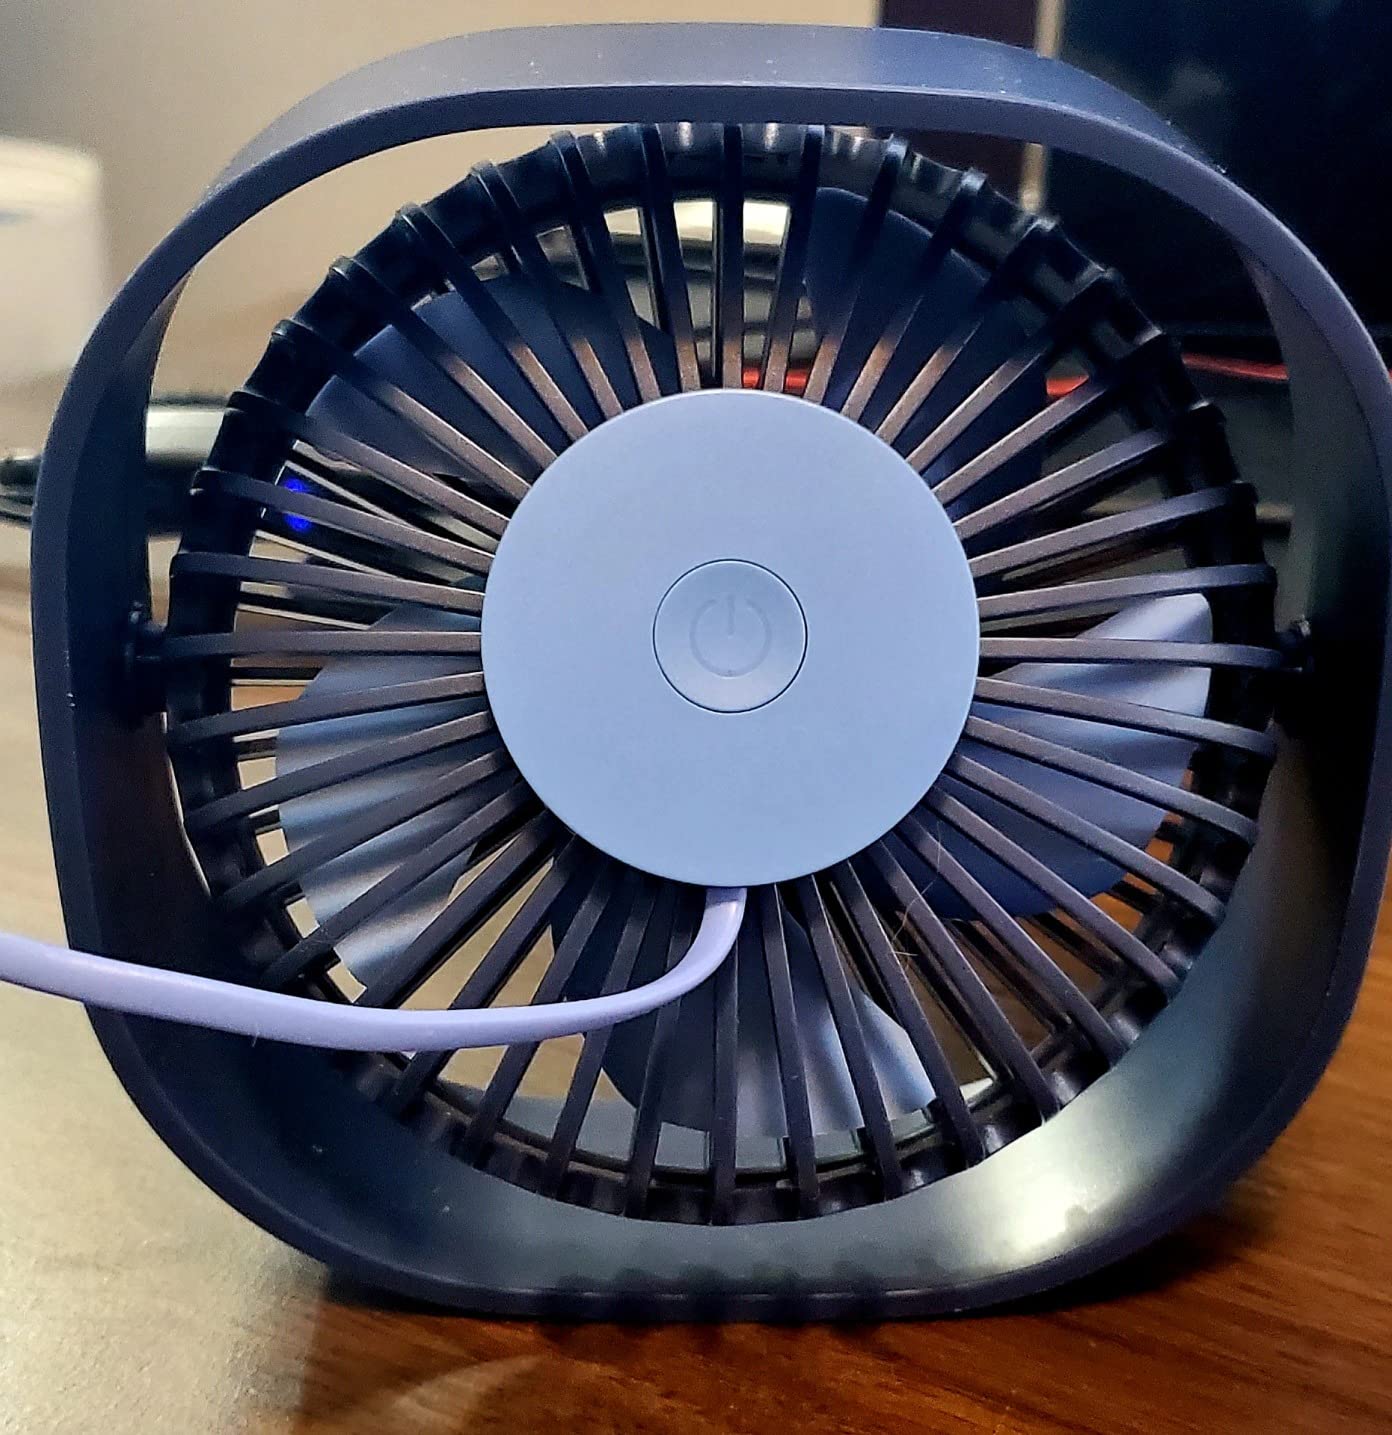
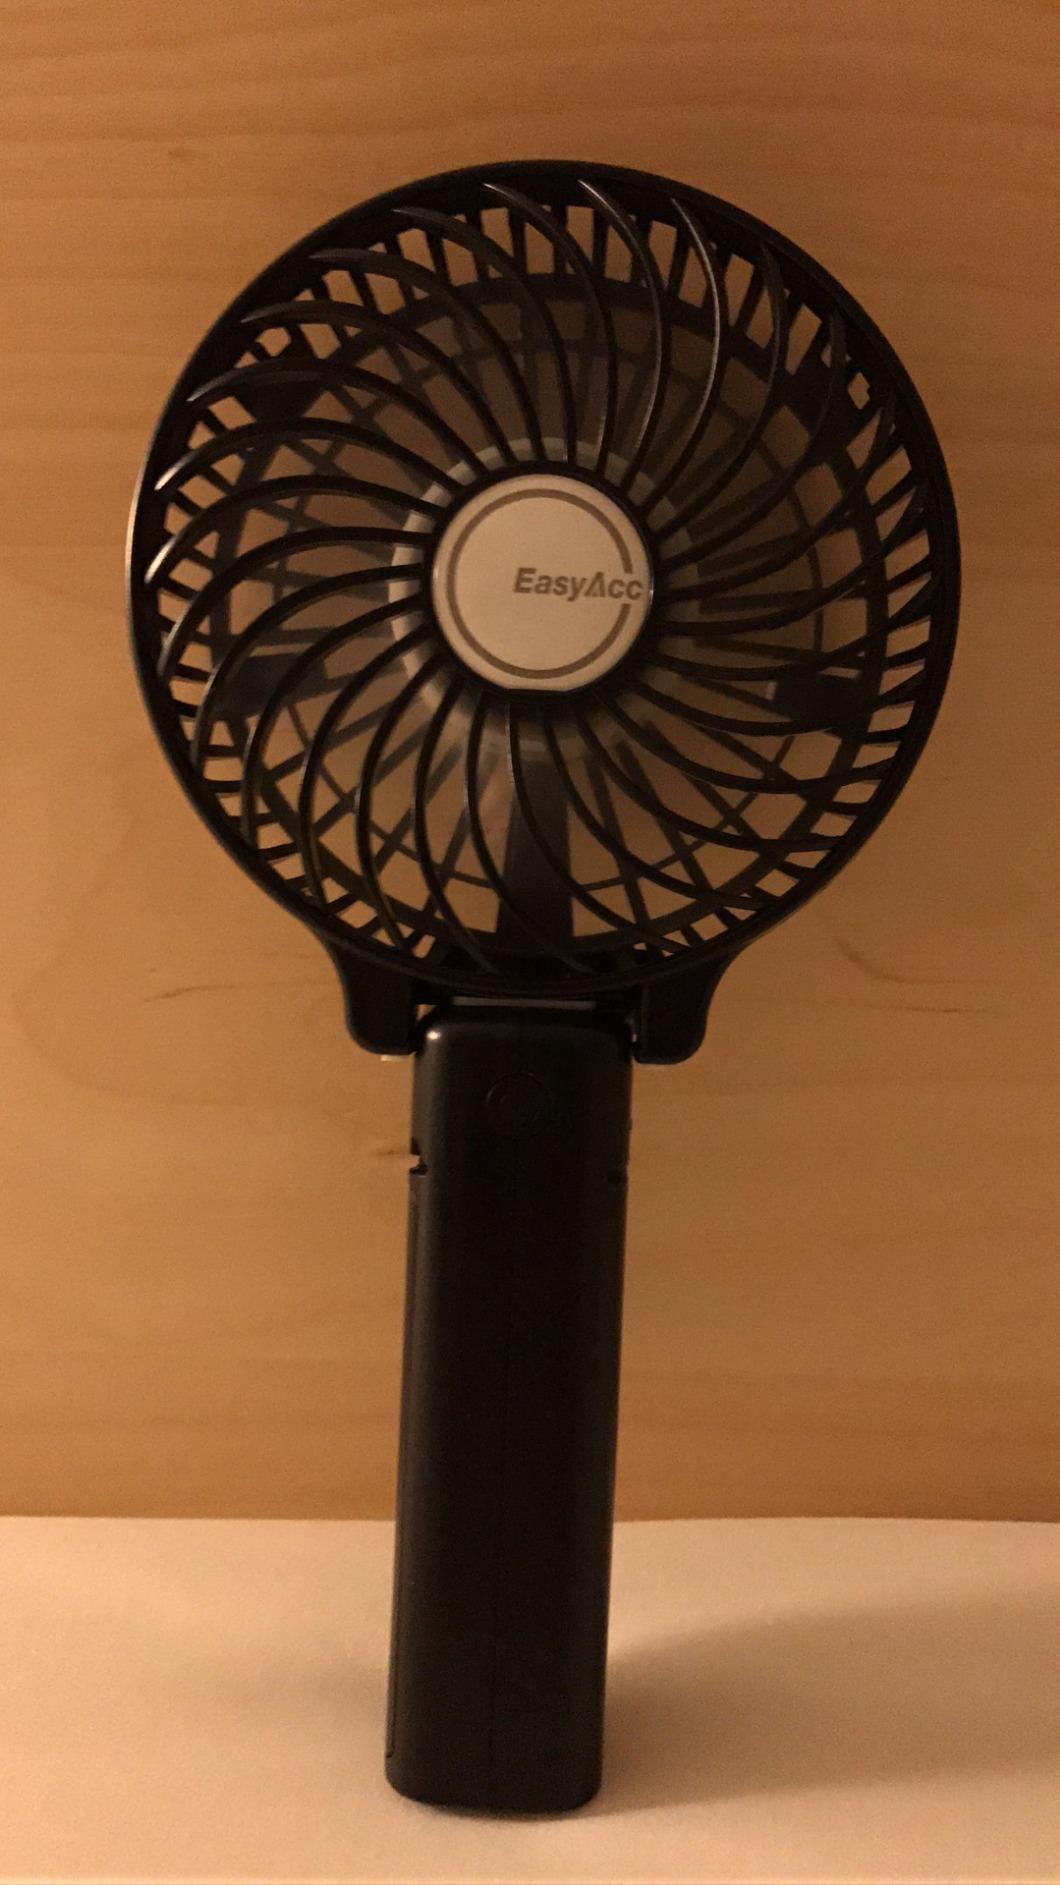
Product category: fan
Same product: no